Omar Hambagda

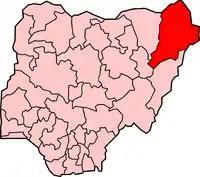
Borno State, Nigeria

In April 2003, Hambagda ran for the Senate on the All Nigeria Peoples Party (ANPP) ticket and was elected for the Borno South constituency. He was reelected in 2007.